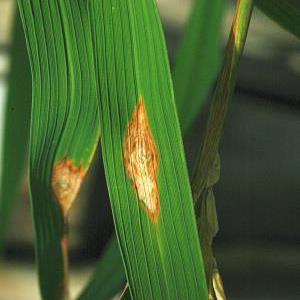
Disease: Blast